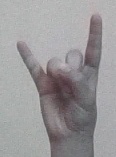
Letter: la